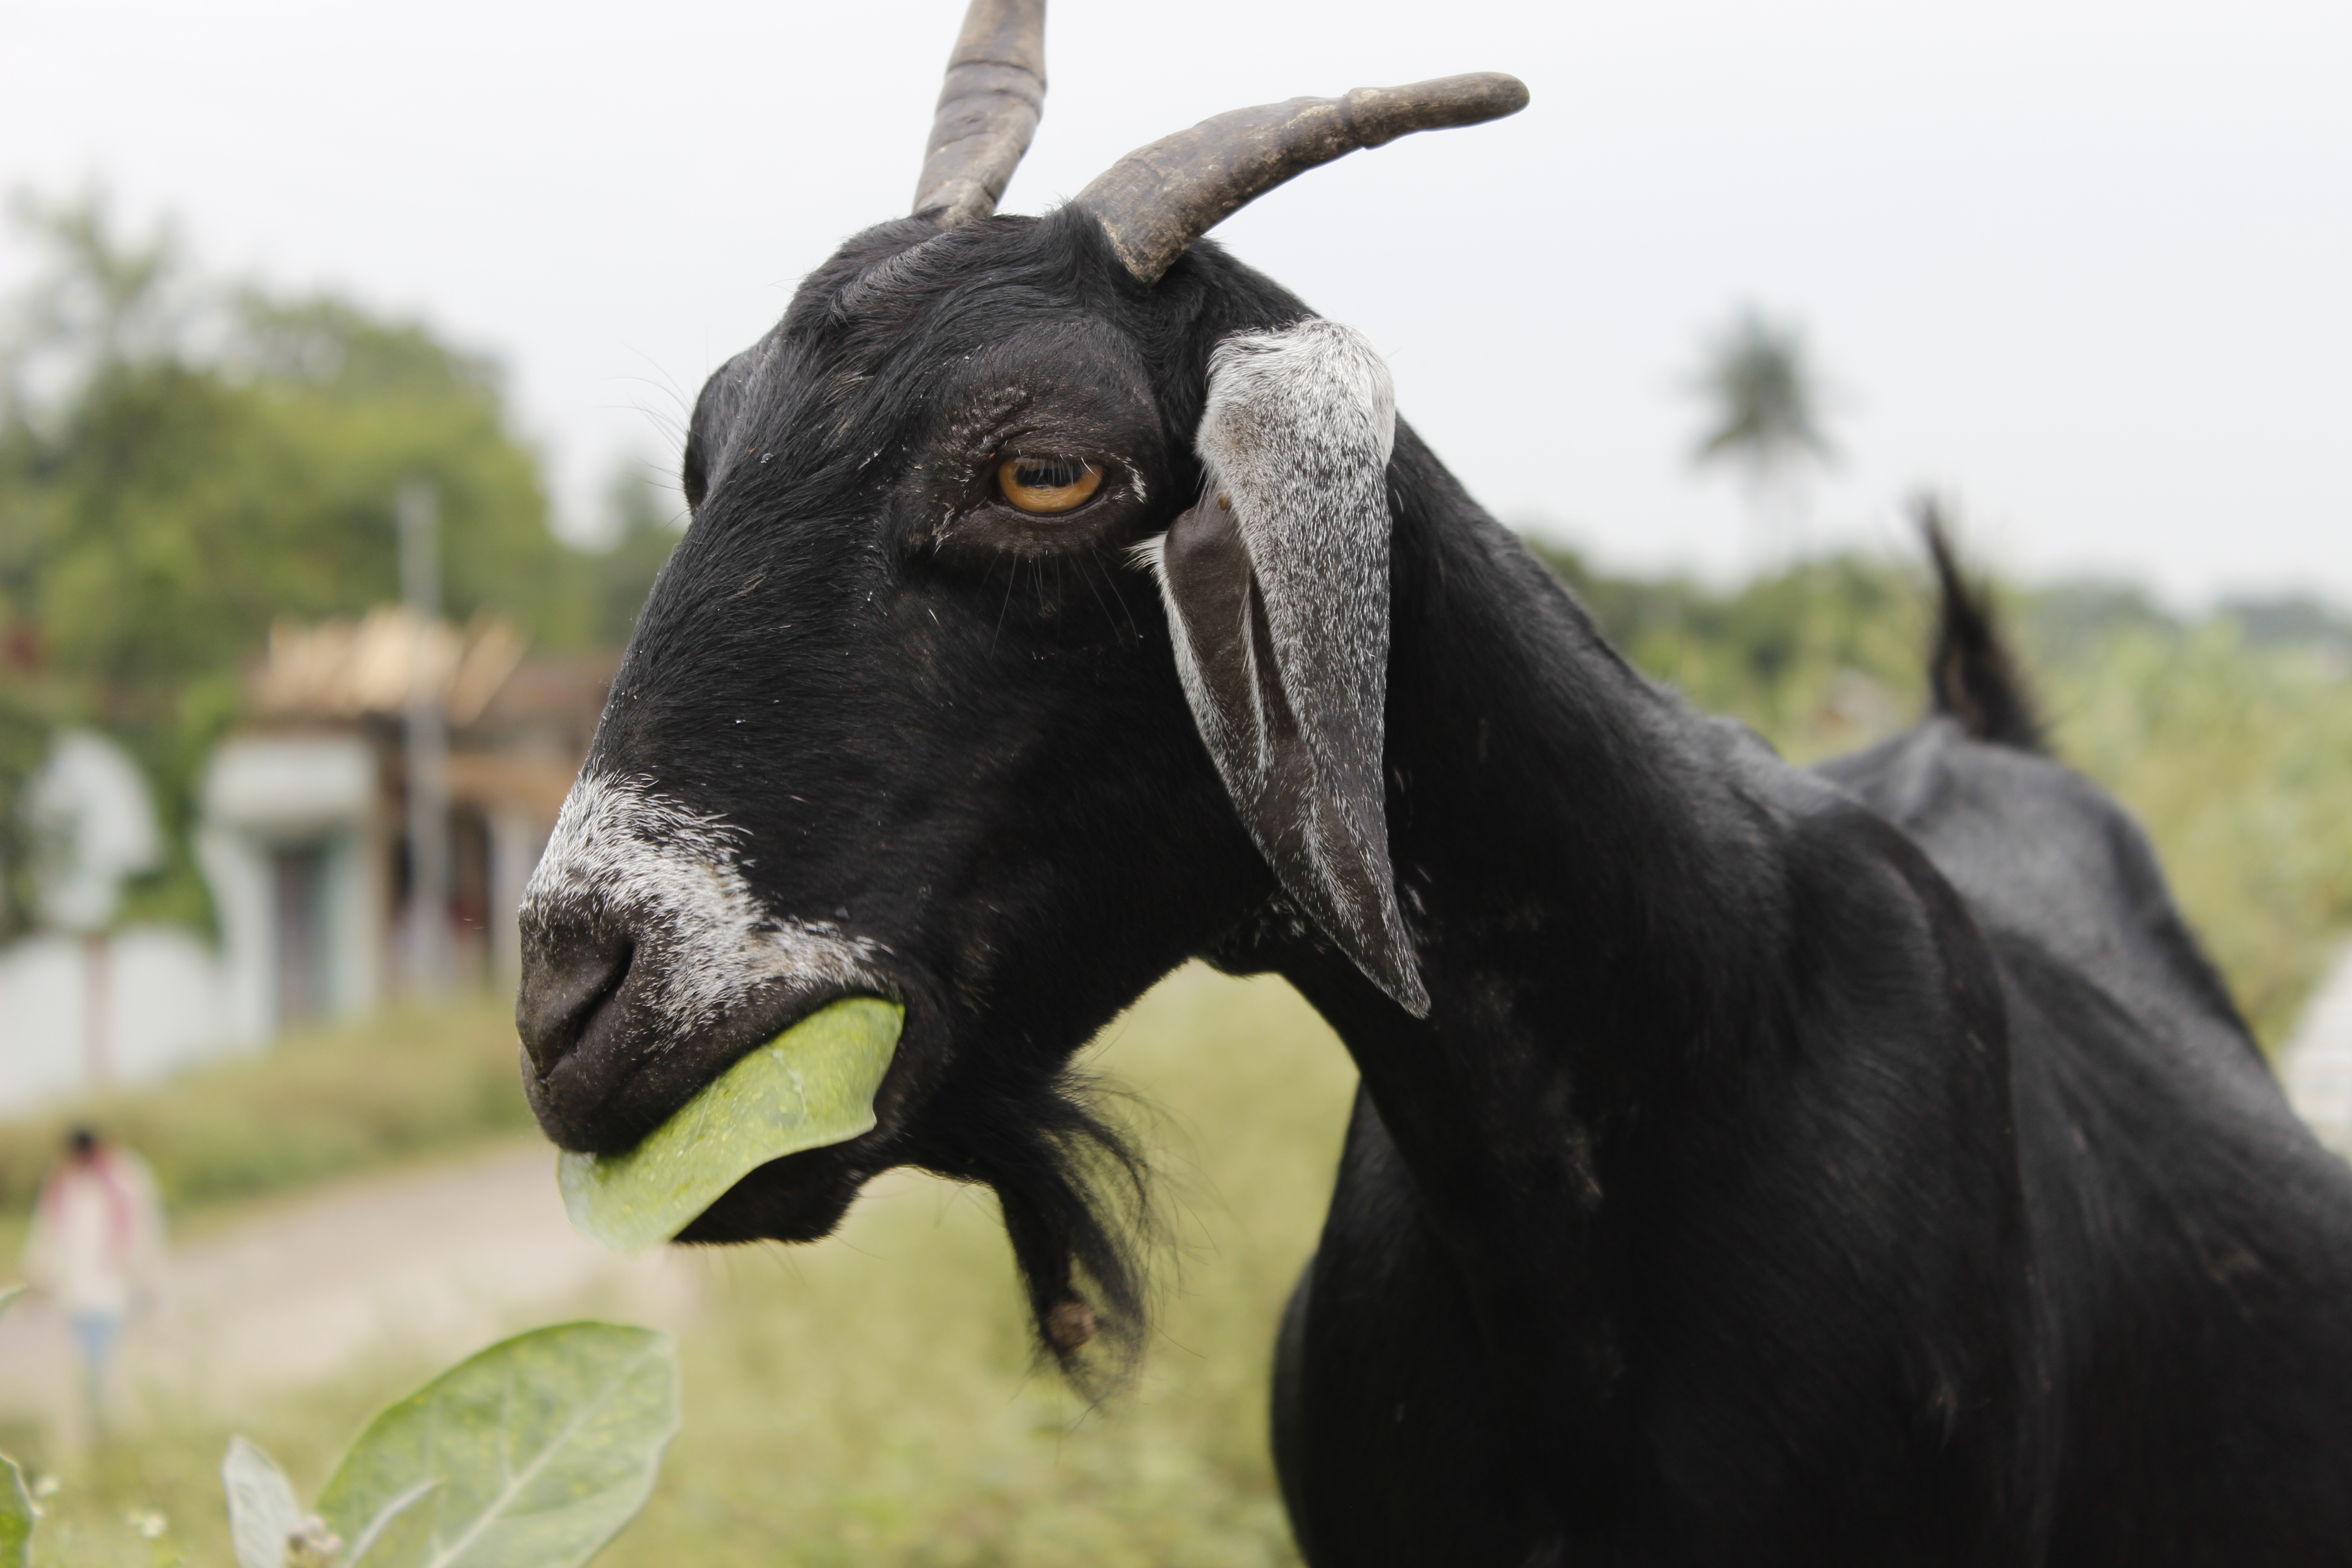
leaf, animal, goat, horn, food, pasture, mammal, stallion, black, milk, fauna, goats, vertebrate, dairy, cattle like mammal, mustang horse, cow goat family